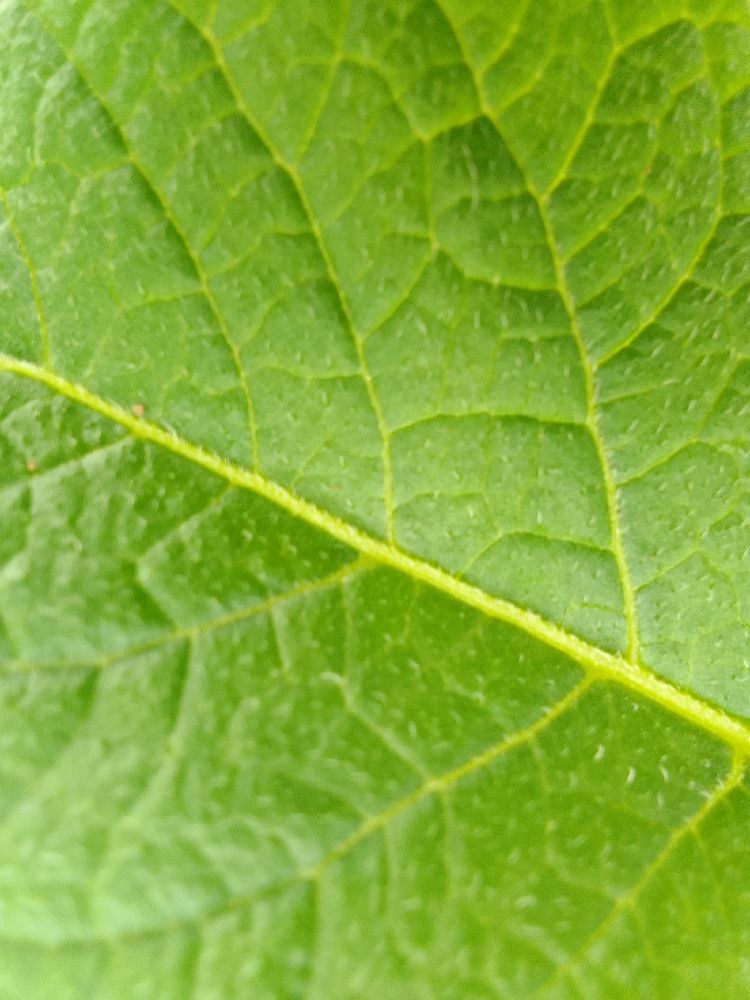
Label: Healthy